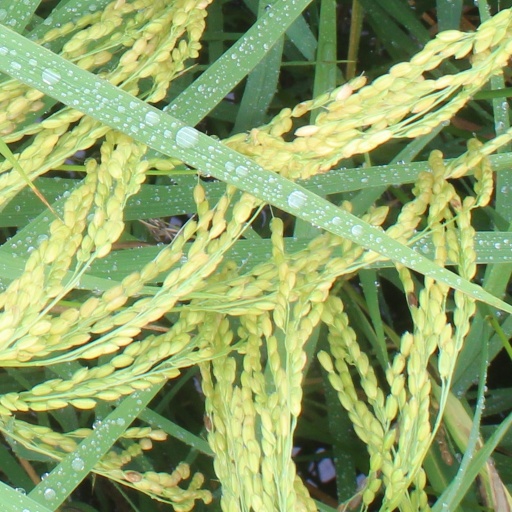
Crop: rice